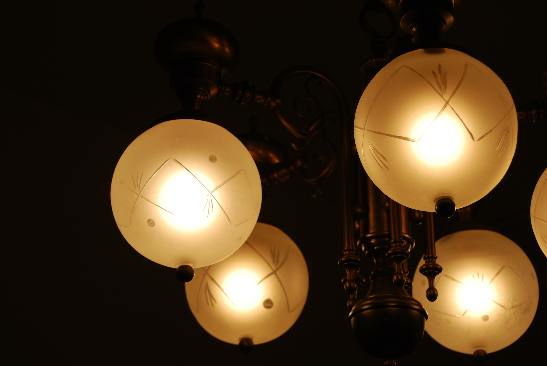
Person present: No